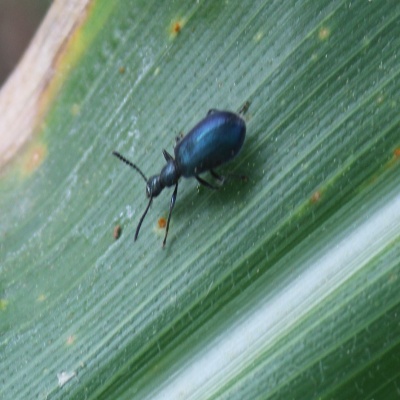
Crop: Maize
Condition: leaf beetle